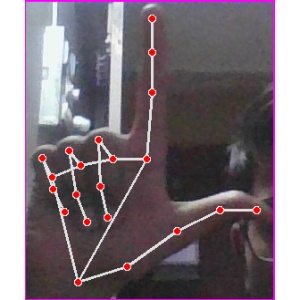
अक्षर: ल